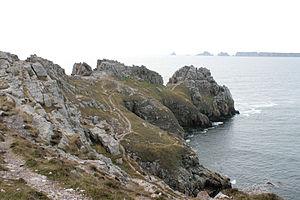
Pointe de Dinan
Crozon est une commune française du département du Finistère, en région Bretagne. Crozon comprenait 7 477 habitants au recensement de 2017.
La pointe de Dinan est une pointe de Bretagne dans la presqu'île de Crozon, marquant la limite nord-ouest du cap de la Chèvre. Elle est située au sud de Camaret-sur-Mer, sur le territoire de la commune de Crozon.